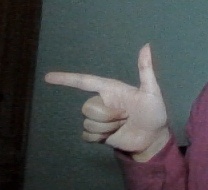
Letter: yaa